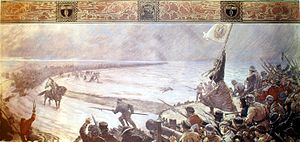
Hans af Danmark / Liv og gerning / Togt mod Ditmarsken
Slaget ved Hemmingstedt 17. februar 1500, hvor kong Hans og hertug Frederik led et forsmædeligt nederlag til Ditmarskens bønder.
Hans var konge af Danmark fra 1481 til 1513, af Norge fra 1483 til 1513 og af Sverige fra 1497 til 1501. Han var søn af Christian 1. og Dorothea af Brandenburg.